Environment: real
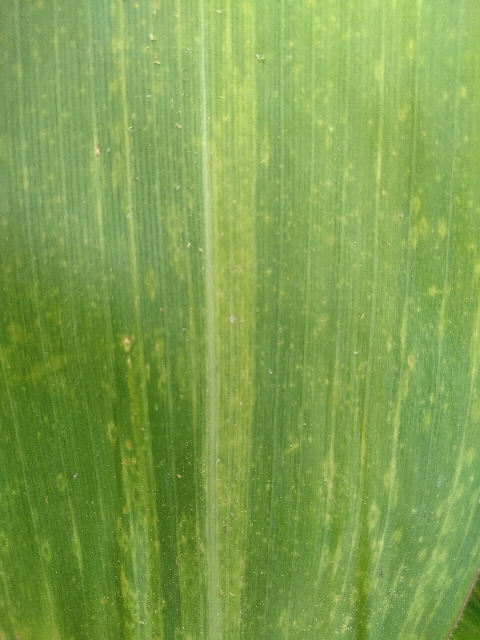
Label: lethal_necrosis